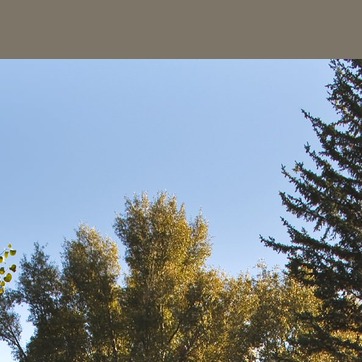
Material: sky